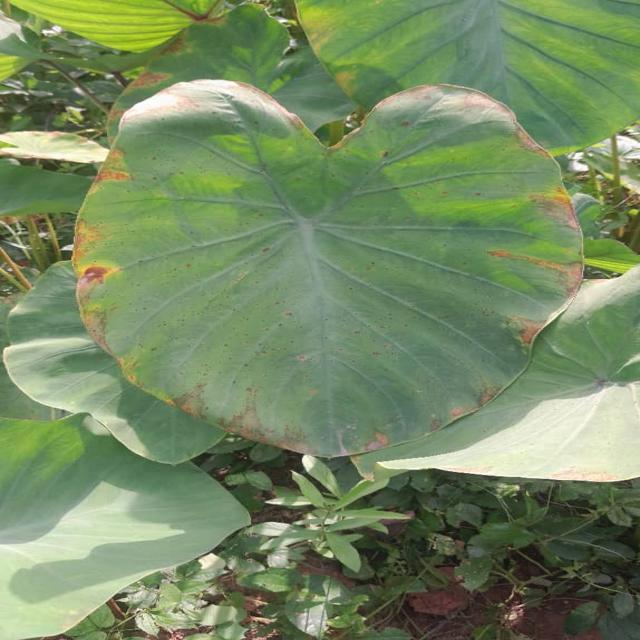
Label: Mid_Blight